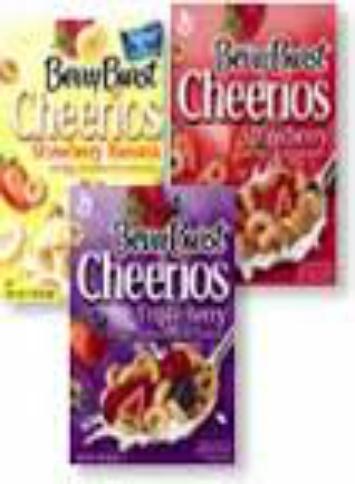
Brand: Berry Burst Cheerios
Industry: Food